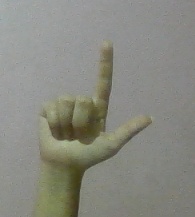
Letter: laam